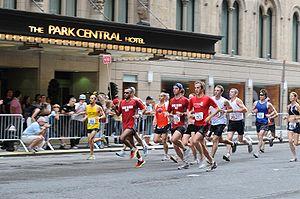
Le semi-marathon de New York est un semi-marathon se déroulant chaque année à New York depuis 2006. La dernière édition s'est tenue le 17 mars 2019